Sander Raieste

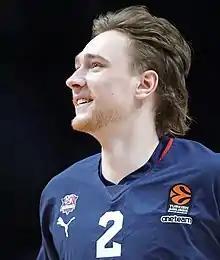
Raieste in 2023

Sander Raieste (born 31 March 1999) is an Estonian professional basketball player for the UCAM Murcia of the Liga ACB. Standing at , he plays at the small forward position. He also represents the Estonian national basketball team internationally.